Antony, Hauts-de-Seine

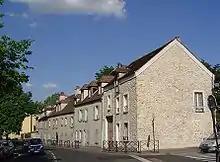
Ancient wine growers' houses in the city centre

The housing seen in Antony today represents a diversified heritage: ancient houses in quarry stone, individual Art Nouveau house, Art Deco houses, and contemporary architecture. Buildings built in the 1960s are being renovated while in recent years small buildings have replaced the old houses along the RD920 (ex-RN20) to achieve a continuous frontage. In a survey by the weekly "Le Point" on the cities of France "where we saw the best", Antony is very well ranked in almost all areas studied, notably in first position for housing. In 2017 in Antony there were 28,841 housing units including 26,734 primary homes or 92.7% of all dwellings. Second homes and casual accommodation numbered 424 units or 1.5% of the total. The number of vacant houses totaled 1,684 or 5.8%. Of all of these units there were 9,275 individual houses (32.2%) and 19,394 units in shared buildings (67.2%).